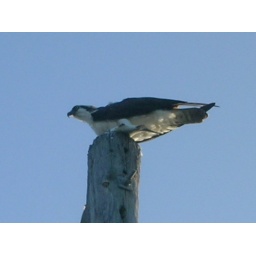
He's on a pole with a fish in his talons